Garmisch-Partenkirchen

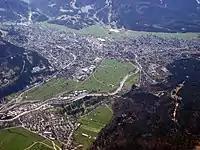
Aerial view ofGarmisch-Partenkirchen

Garmisch-Partenkirchen is a favoured holiday spot for skiing, snowboarding, and hiking, having some of the best skiing areas (Garmisch Classic and Zugspitze) in Germany.